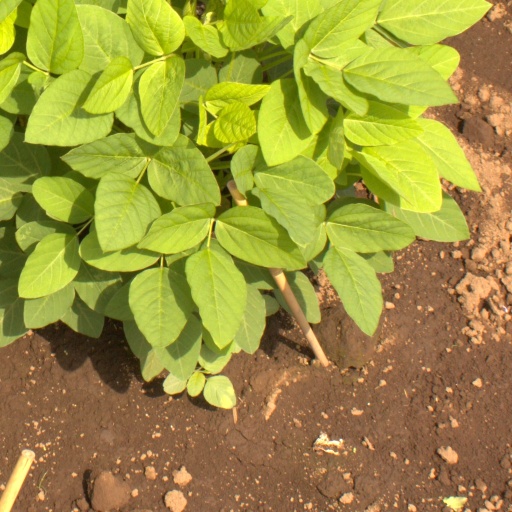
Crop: soybean